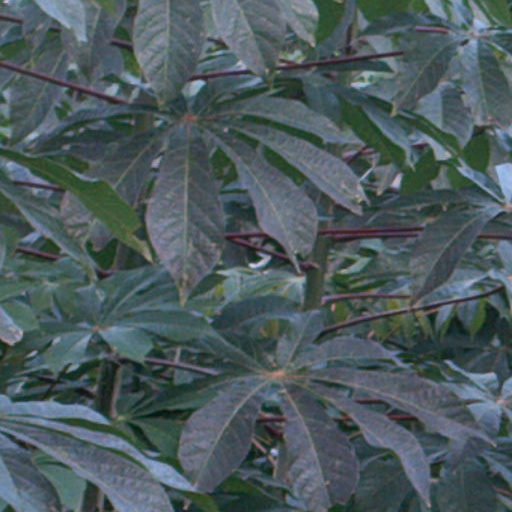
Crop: cassava